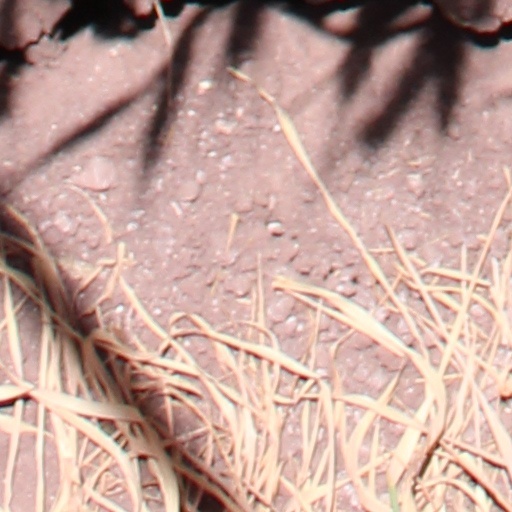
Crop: wheat